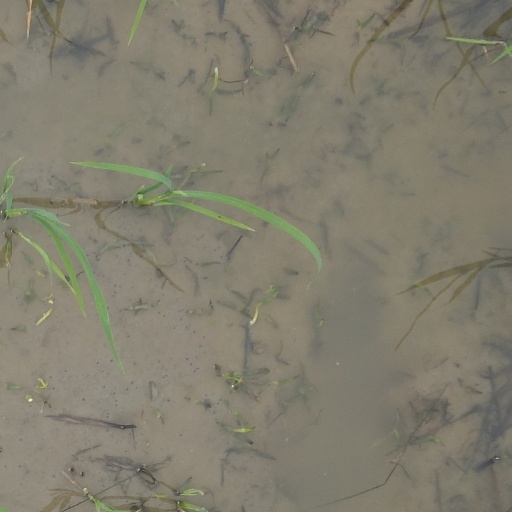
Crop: rice